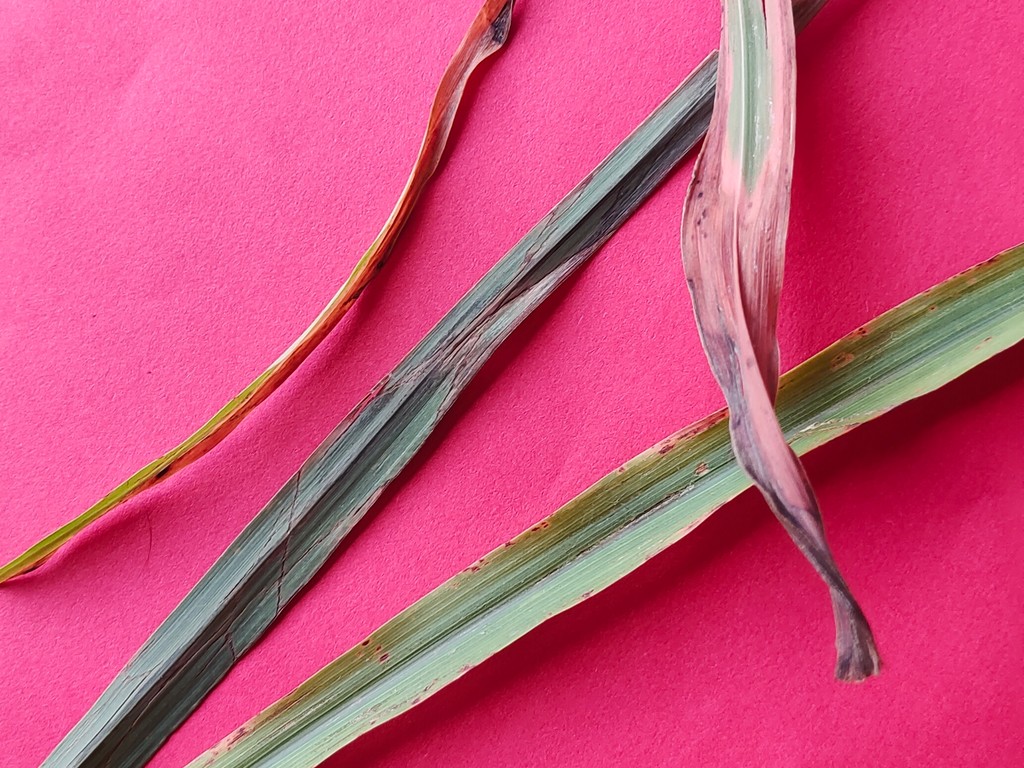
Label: Unhealthy